Rate-capping rebellion

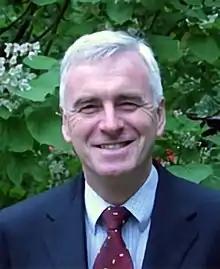
John McDonnell, finance chair of the GLC, led its campaign against rate-capping.

From an early stage, the GLC and its leader Ken Livingstone and finance chair John McDonnell were heavily involved in planning the campaign to defy rate-capping. Their involvement also took in the Inner London Education Authority which was technically a special committee of the Greater London Council, consisting of members elected to the GLC from inner London, plus one member from each of the inner London boroughs. As both the GLC and ILEA set a precept rather than a rate, both were under a legal requirement to set a budget by 10 March. Livingstone was conscious that the Labour group on the GLC had recent experience of deciding whether to defy the law, having split 23 to 22 to vote in 1981 not to comply with a House of Lords judgment ordering it to raise public transport fares. He was not confident of persuading more councillors to support defying the law on budgeting, but because the Government was intending to abolish the GLC on 31 March 1985, he went along with supporting the campaign.